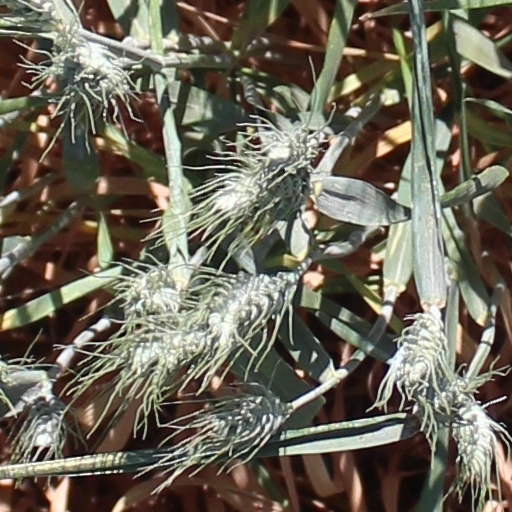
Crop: wheat